Deepakbhai Desai

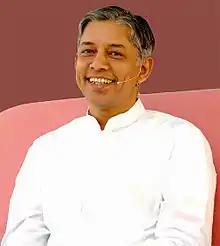

Deepakbhai Desai, referred as Pujya Deepakbhai Desai by his followers, is Indian spiritual leader from Gujarat, India. He heads Dada Bhagwan Foundation. He teaches the "Akram Vignan" philosophy developed by Dada Bhagwan.